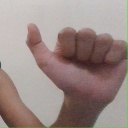
अक्षर: त